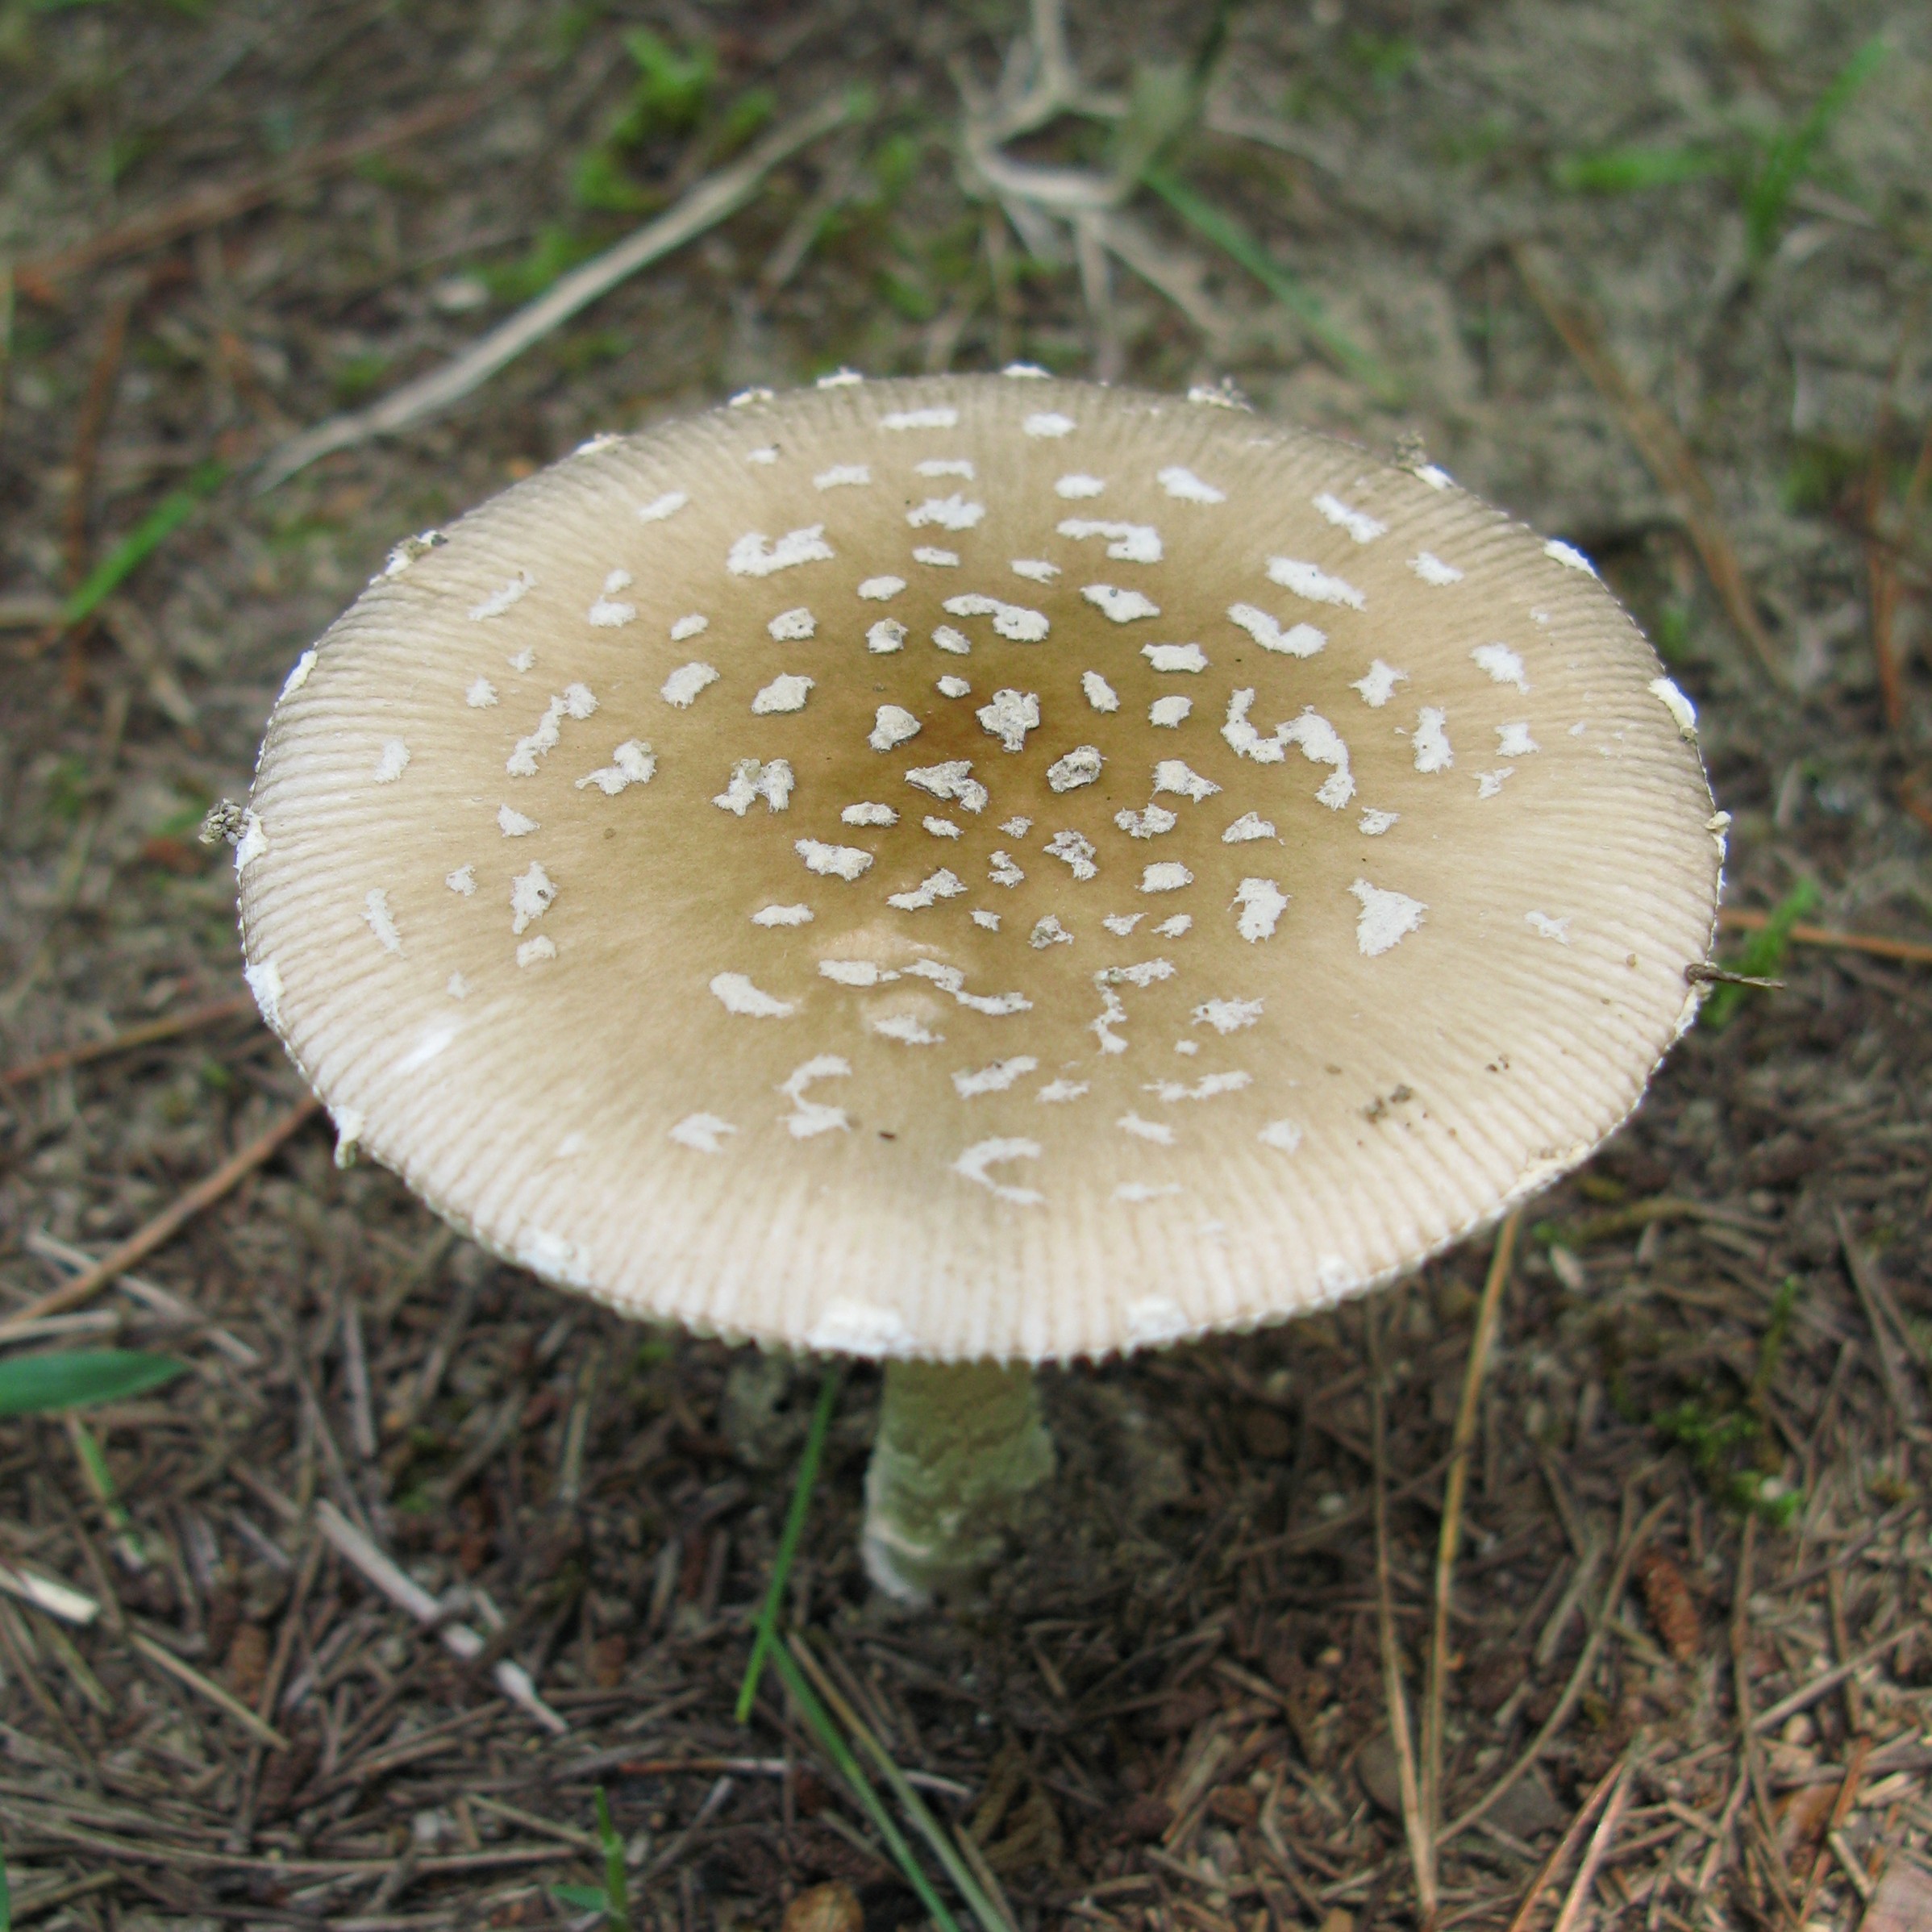
high, mushroom, death, fauna, fungus, cap, amanita, hires, agaric, bolete, hi, res, powershotg7, canong7, agaricus, panther, pantherina, matsutake, oyster mushroom, edible mushroom, medicinal mushroom, agaricomycetes, agaricaceae, champignon mushroom, penny bun, pleurotus eryngii